Cold injury

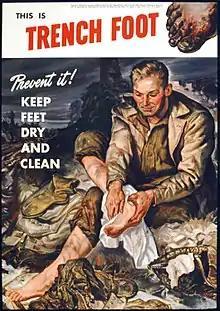
Flyer advocating for prevention of trench foot

Antibiotics usually aren't necessary, but should be started if infectious complications such as fungal infection or cellulitis occurs. If necrotic tissue is present, surgical debridement or amputation may be necessary.